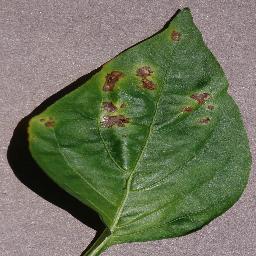
Label: Pepper,_bell___Bacterial_spot